Proto-orthodox Christianity

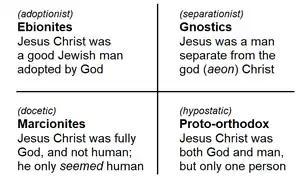
Ehrman's schematic model of four early Christian sects, including the proto-Orthodox.

In order to form a New Testament canon of uniquely Christian works, proto-orthodox Christians went through a process that was complete in the West by the beginning of the 5th century. Athanasius, bishop of Alexandria, Egypt, in his Easter letter of 367, listed the same twenty-seven New Testament books as found in the Canon of Trent. The first council that accepted the present canon of the New Testament may have been the Synod of Hippo Regius in North Africa (393). The acts of this council are lost. A brief summary of the acts was read at and accepted by the Council of Carthage (397) and the Council of Carthage (419).